Irène Galter

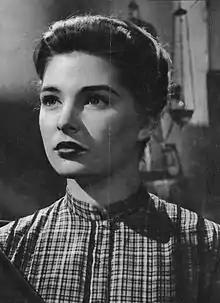
Galter in 1953

Born in Merano as Irene Patuzzi, during the first half of the 1950s Galter was called the "ideal girlfriend" of Italians. She was casually discovered in a shop where she worked as a clerk by Giuseppe De Santis, who launched her career in 1952 with the neorealist film "". After a number of successful films, she married the South Tyrolean entrepreneur Otto Lughin and retired from showbusiness.